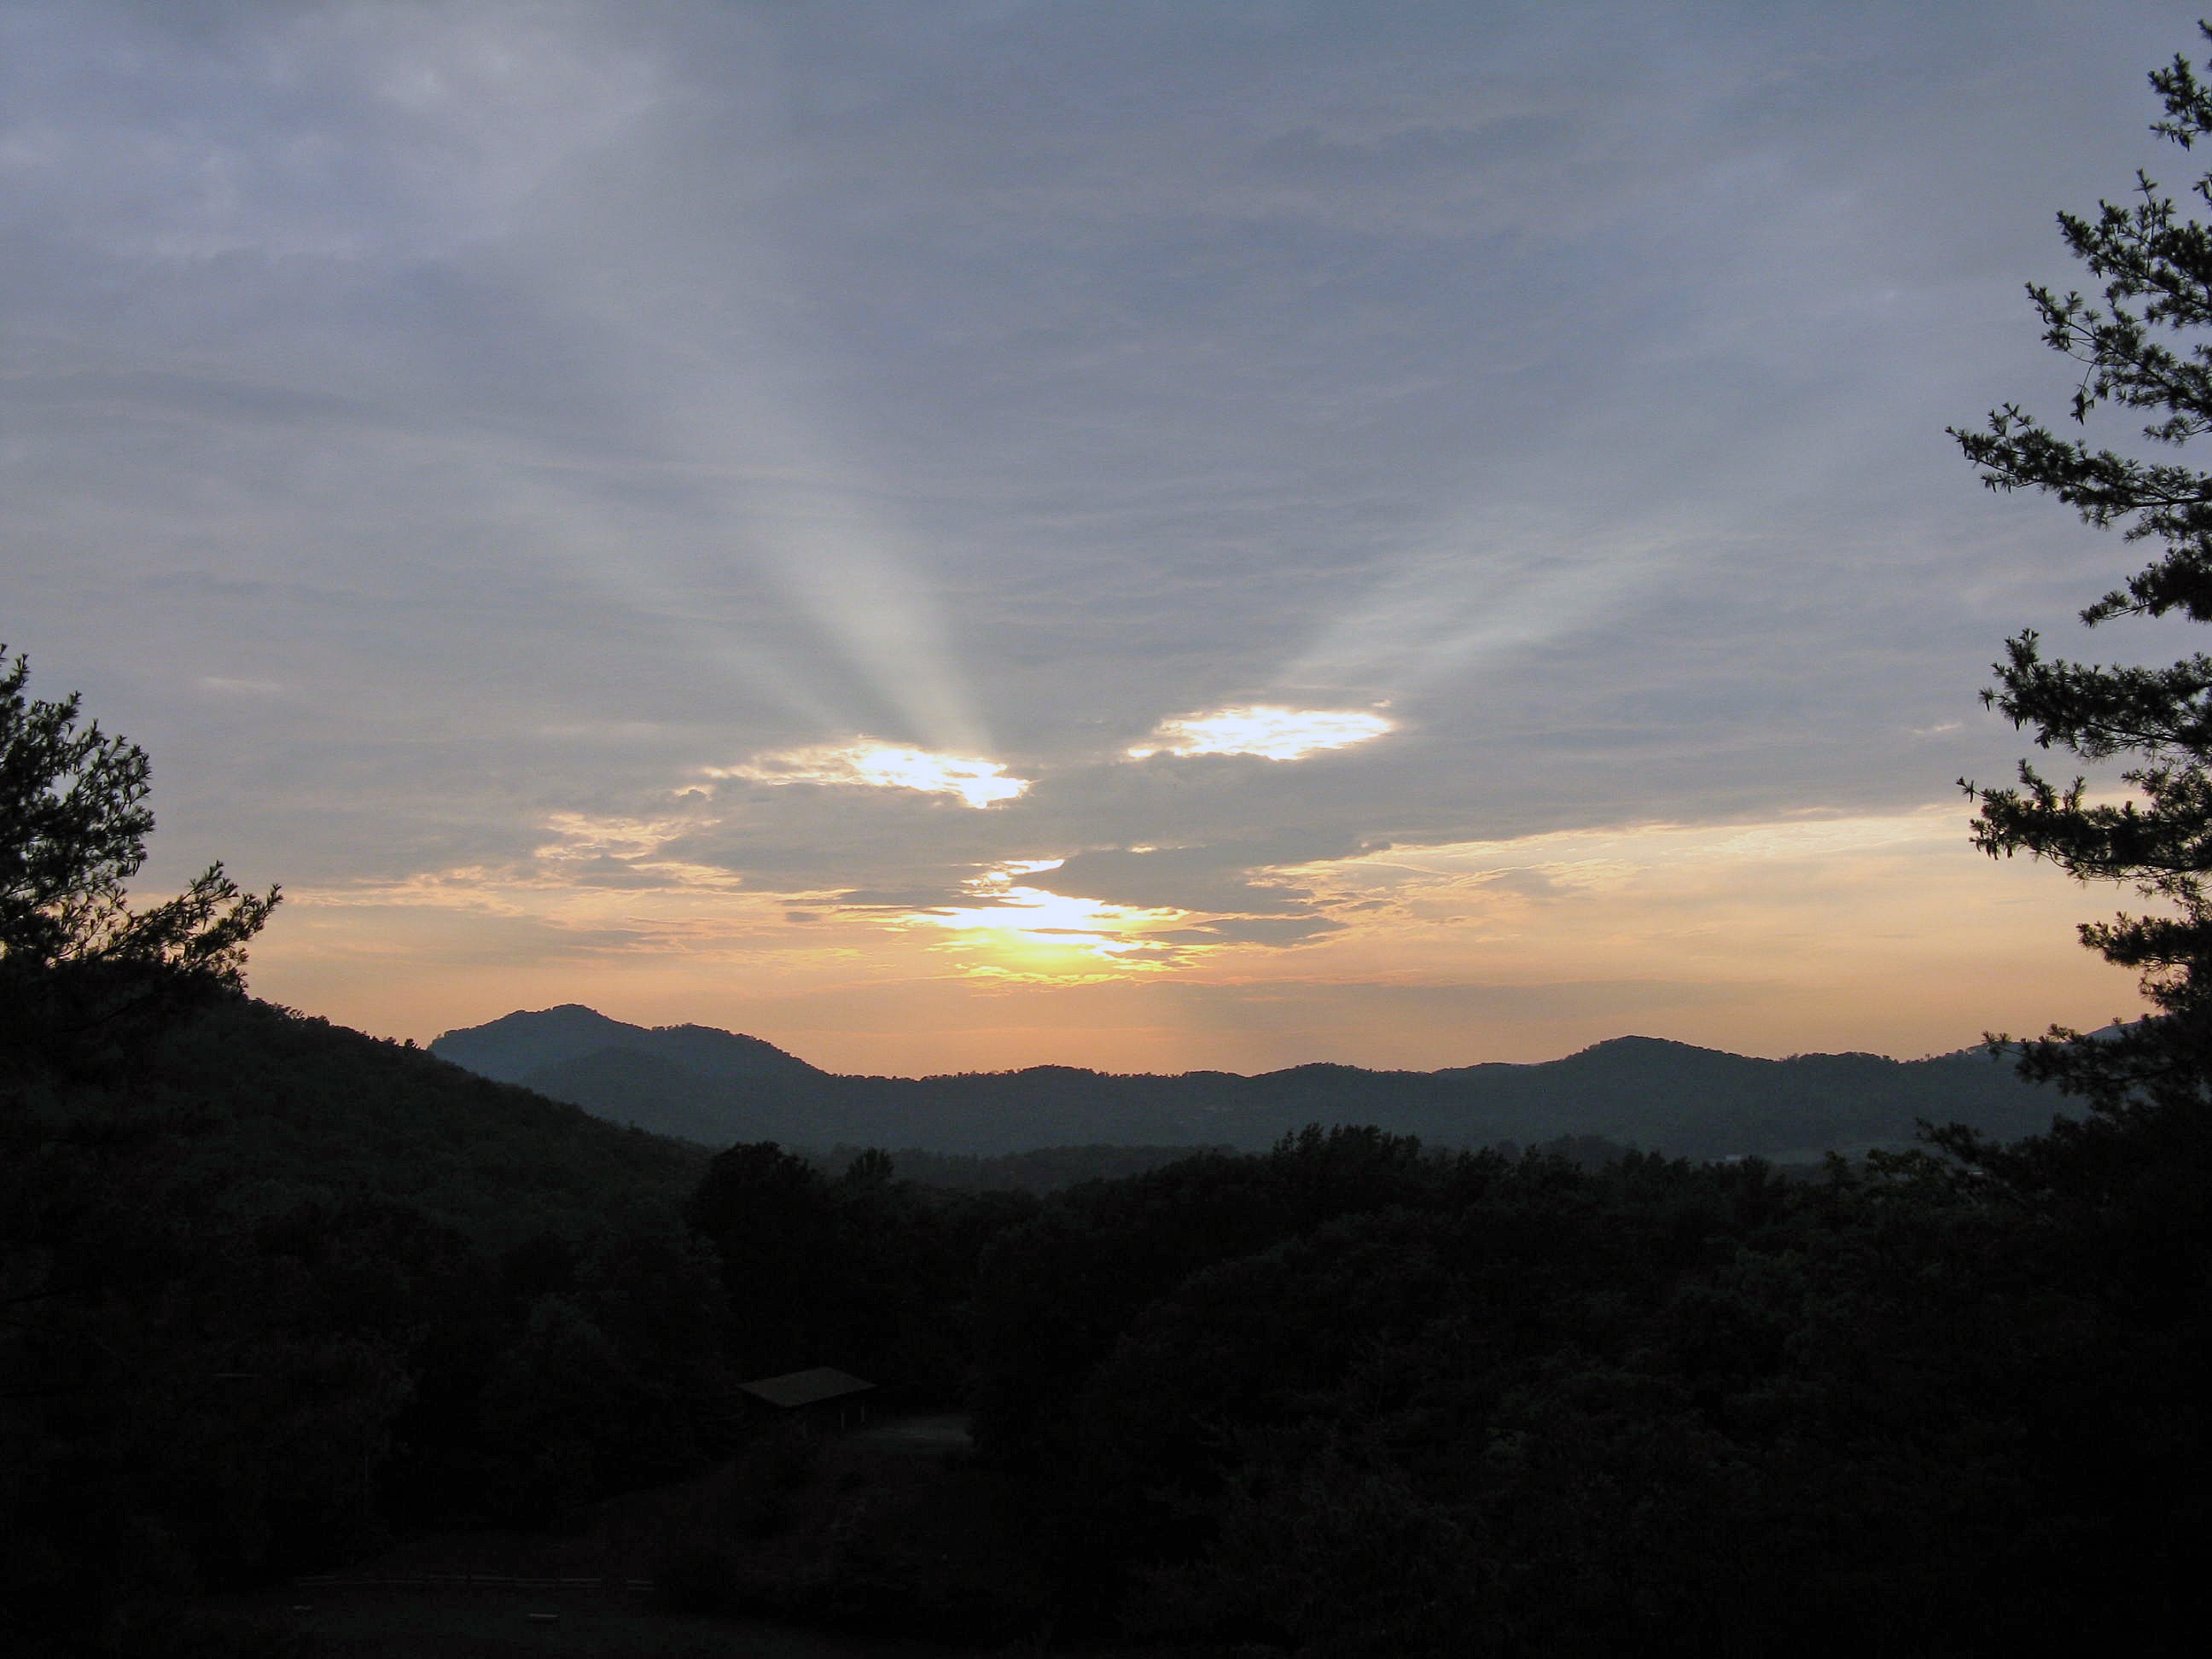
landscape, tree, nature, outdoor, wilderness, mountain, cloud, sky, sun, sunrise, sunset, sunlight, morning, hill, view, dawn, atmosphere, land, dusk, wild, environment, evening, high, tranquil, scenic, natural, scenery, weather, cloudscape, outdoors, clouds, stratosphere, meteorology, meteorological phenomenon, atmospheric phenomenon, mountainous landforms